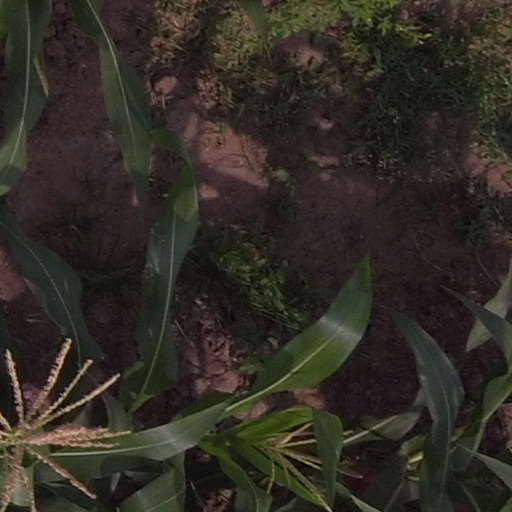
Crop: maize; corn